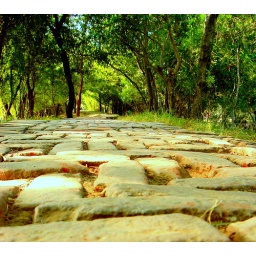
brick road in Sultanpur bird sanctuary (Gurgaon)